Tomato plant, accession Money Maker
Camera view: vertical (180 deg); turntable rotation: 300 degrees
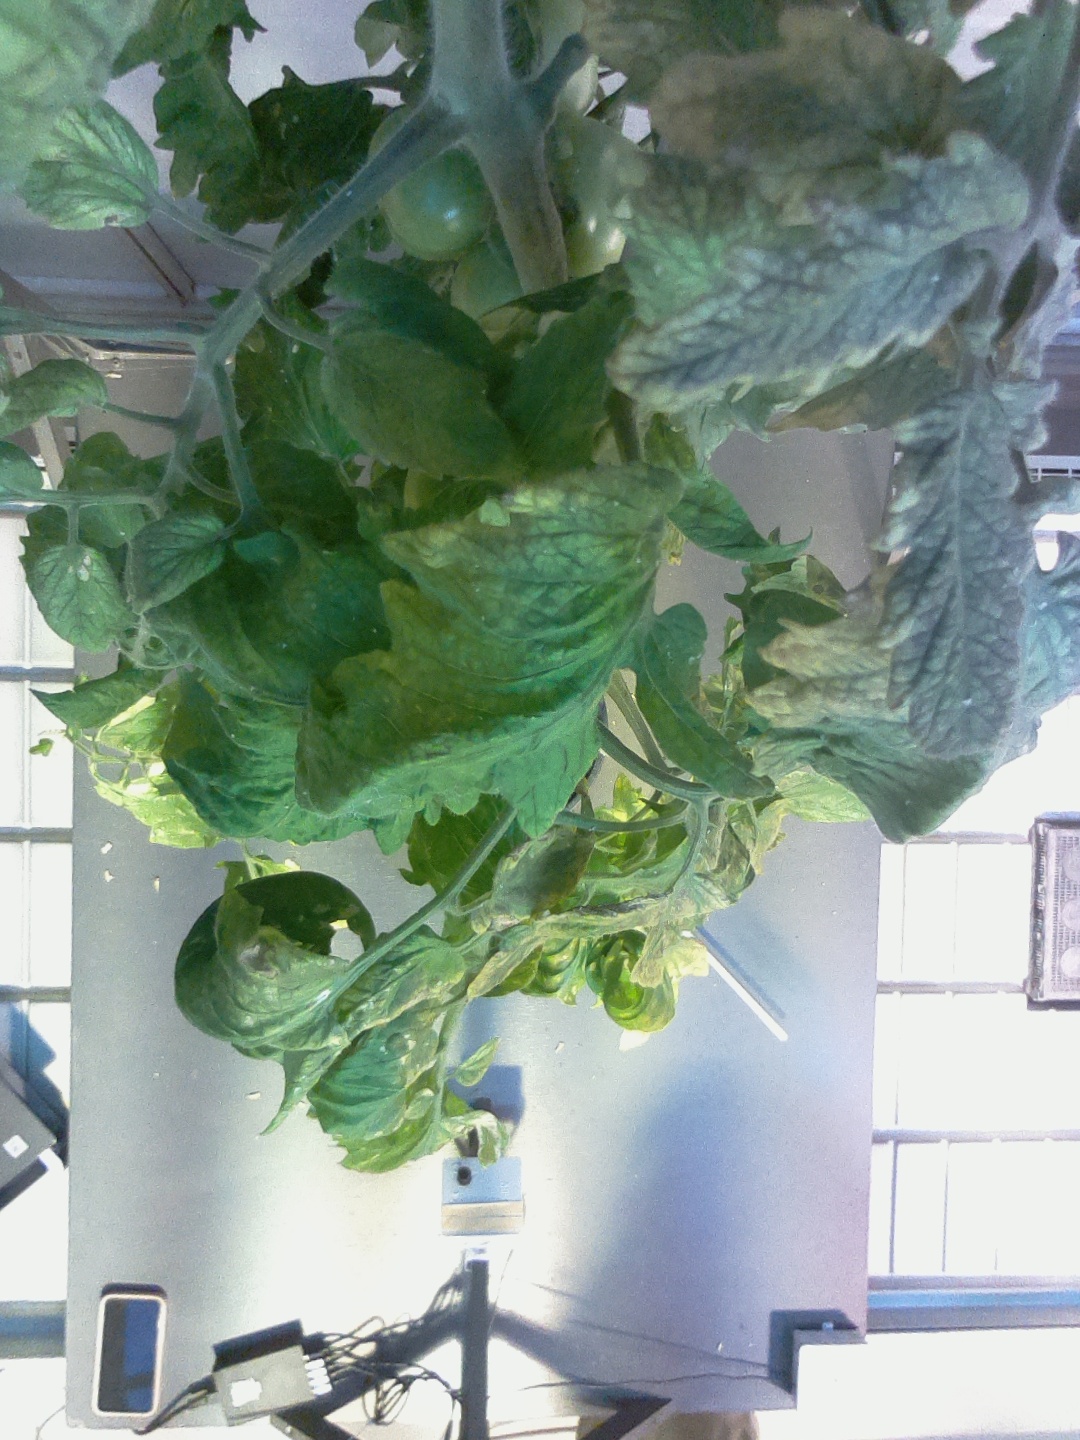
BBCH growth stage 77: 70%-80% of final fruit size